John D. Craddock

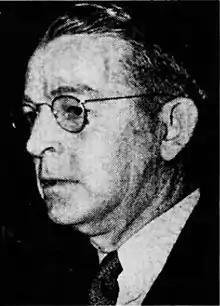
From the May 21, 1942 edition of "The Courier-Journal" (Louisville, Kentucky)

John Durrett Craddock (October 26, 1881 – May 20, 1942) was a U.S. Representative from Kentucky.